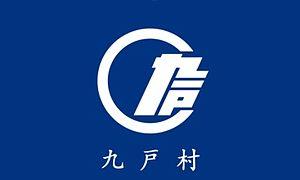
Kunohe est un village du district de Kunohe, situé dans la préfecture d'Iwate, au Japon.